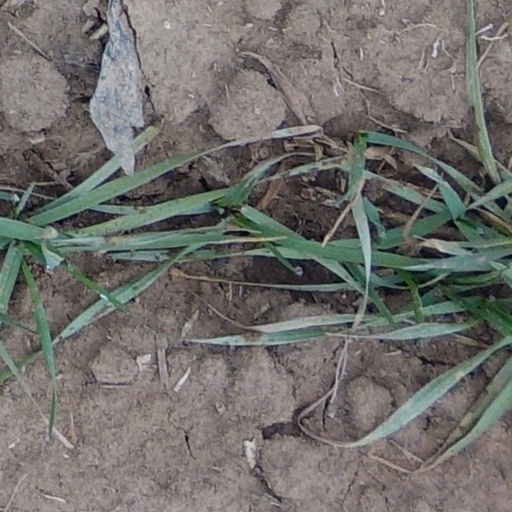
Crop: wheat